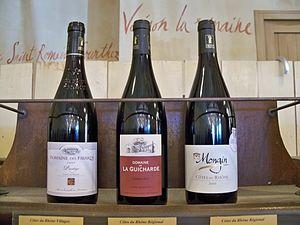
bouteilles de Cotes du Rhone
Le côtes-du-rhône est un vin d'appellation d'origine contrôlée produit sur les rives droite et gauche du Rhône entre Vienne et Avignon.